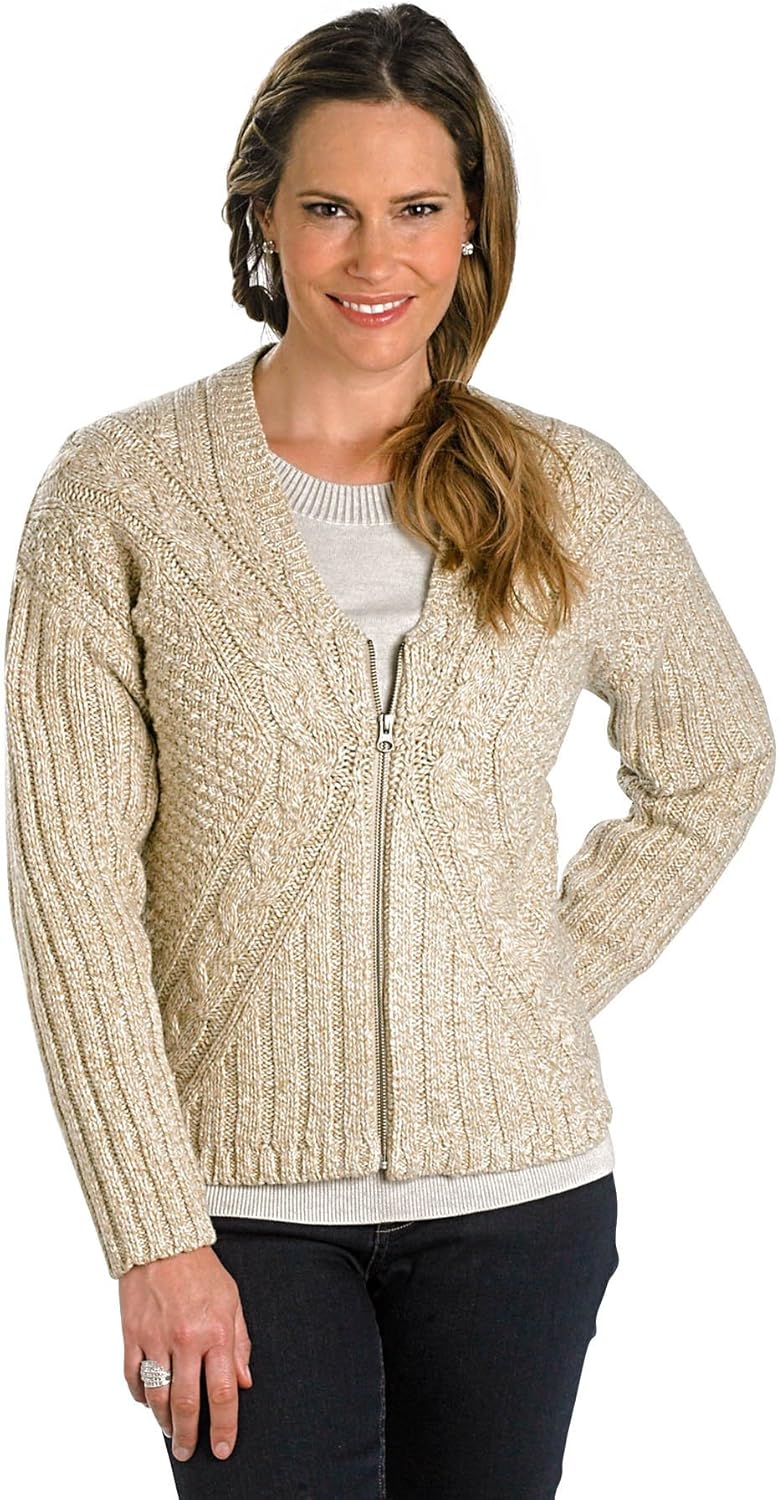
Woolrich Women's Petite Interlaken Marled-Yarn Cable Cardigan Sweater
Category: AMAZON FASHION
The Interlaken cardigan is a beautifully knit sweater with engineered intricate details.
Features: 60% Cotton/30% Nylon/10% Merino Wool | Imported | Dry Clean Only | Engineered diagonal cable and seed stitch | Drop shoulder | Multi-marled yarns | Fully fashioned | Made with a merino wool blend